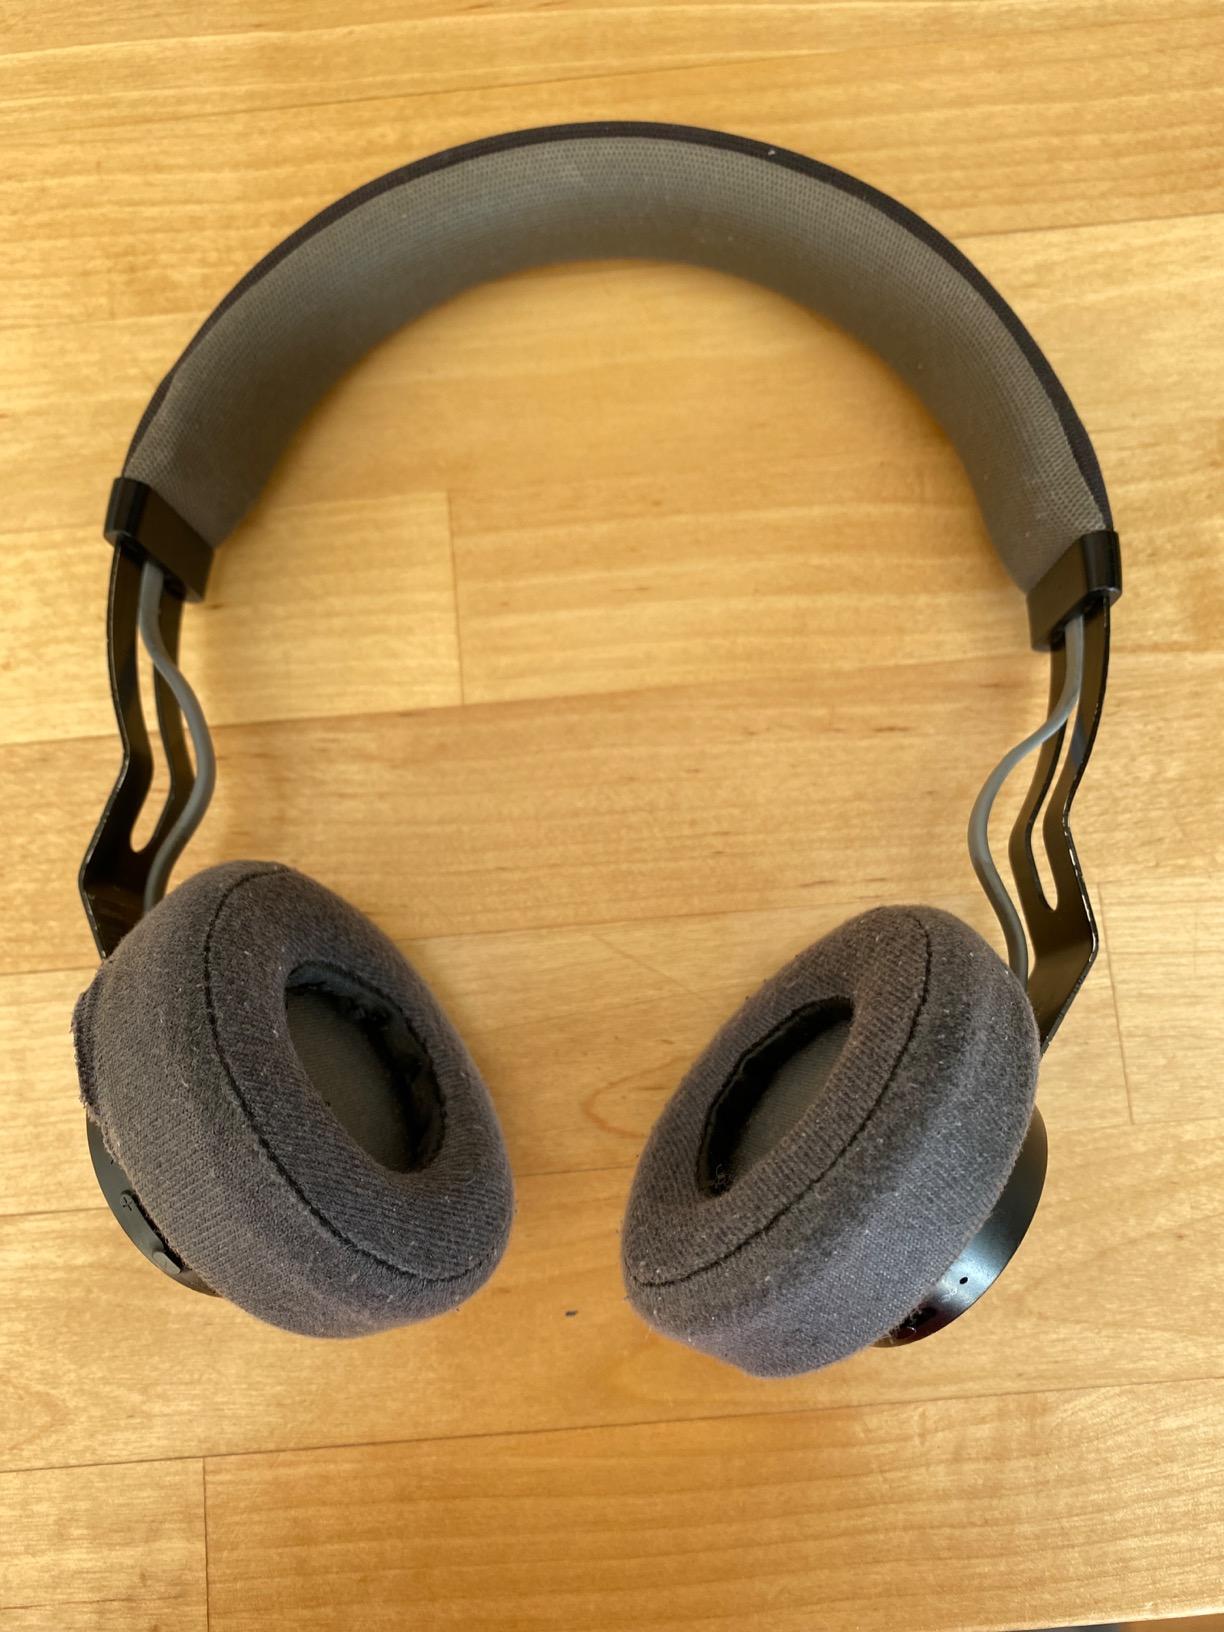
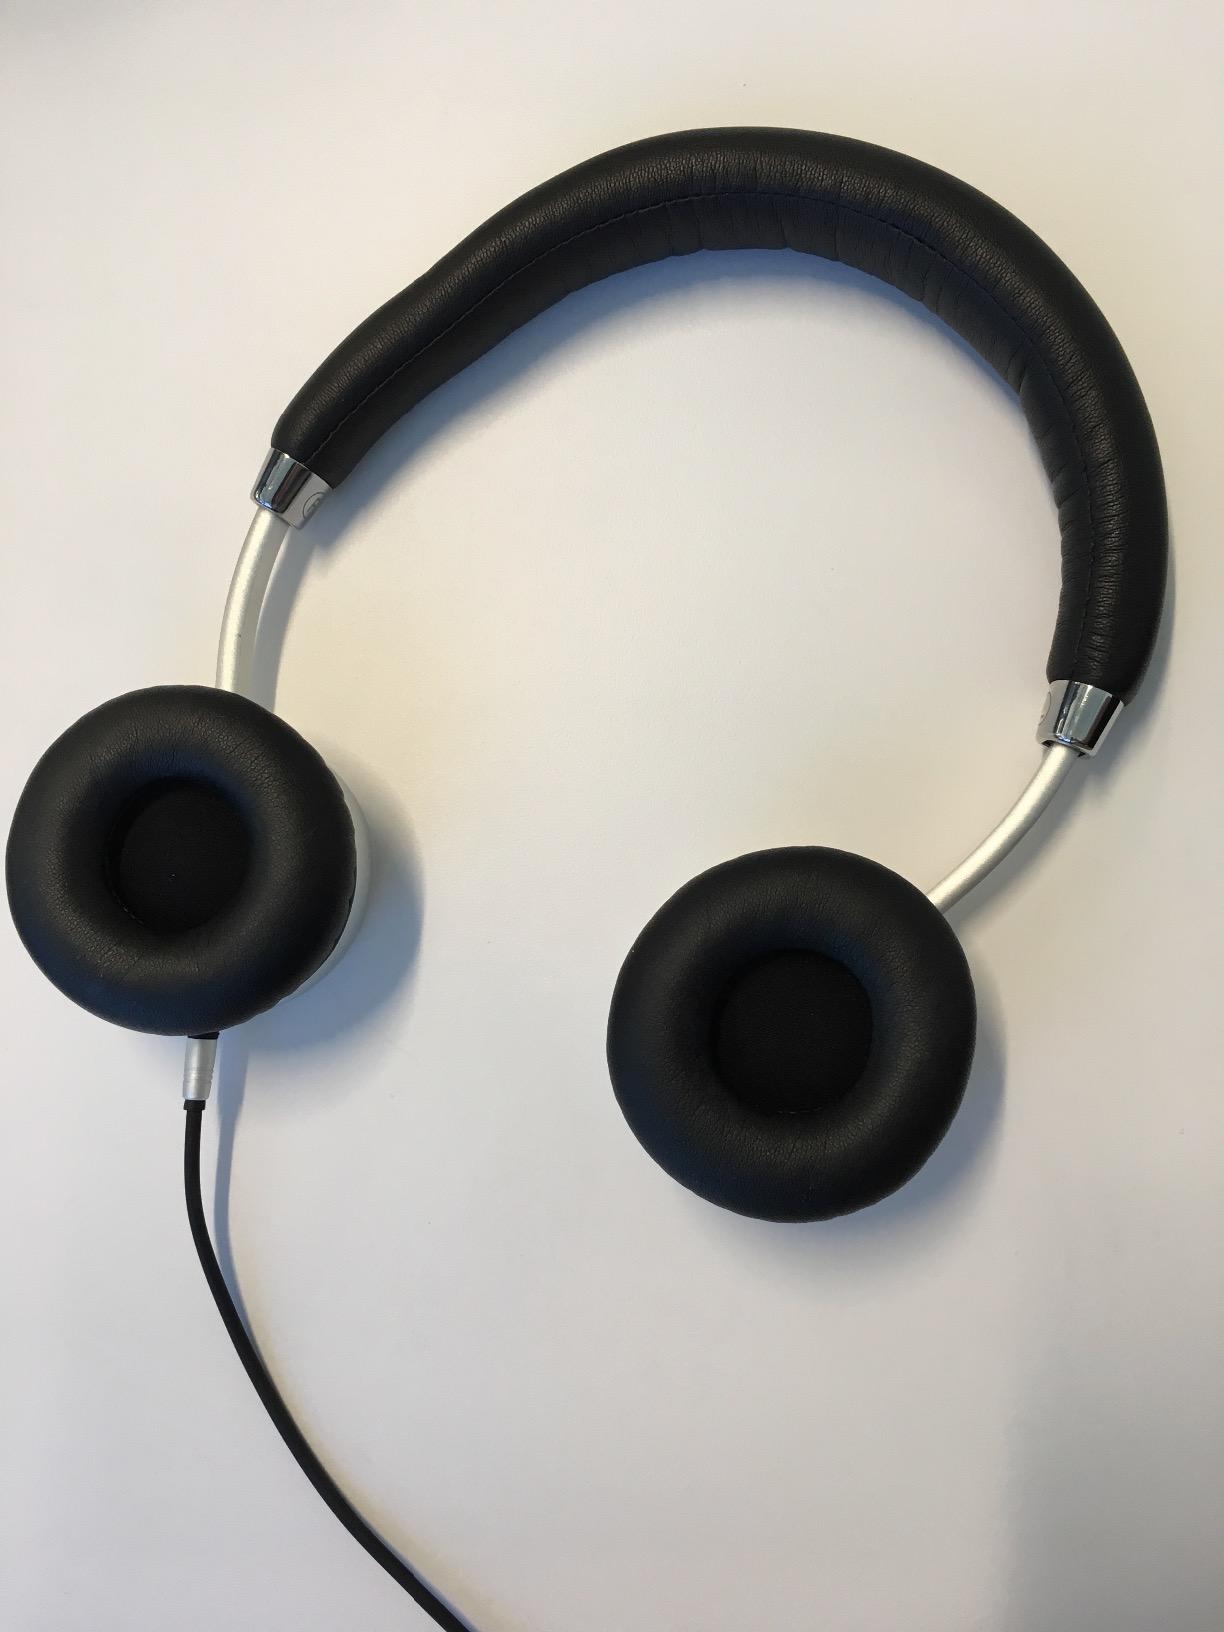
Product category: headphones
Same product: no